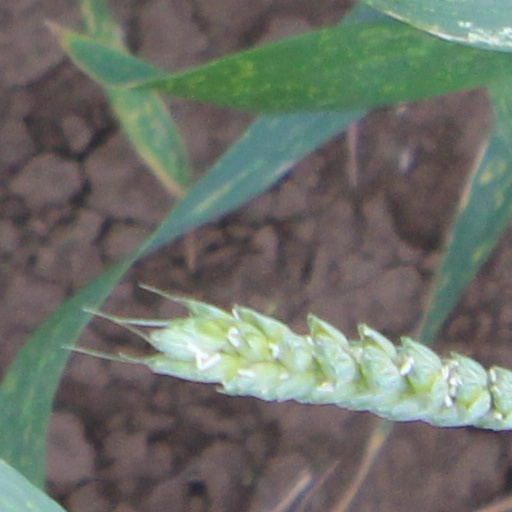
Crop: wheat